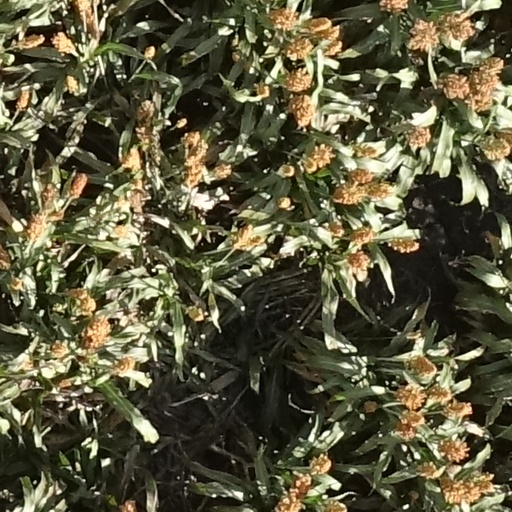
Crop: sorghum